List of commanders of Guantanamo Bay Naval Base

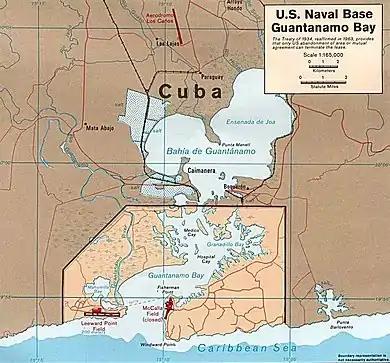
Map of Guantánamo Bay showing approximate U.S. Naval Base boundaries.

This is a listing of commandants and commanders of the Guantanamo Bay Naval Base, located in Guantánamo Bay on Cuba.